Josip Jurčič

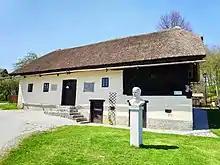
Josip Jurčič's birthplace in Muljava is now a museum.

Josip Jurčič (4 March 1844 – 3 May 1881) was a Slovene writer and journalist. He was born in Muljava, Austrian Empire (now part of the municipality of Ivančna Gorica, Slovenia) and baptized "Josephus Jurshizh". He died from tuberculosis in Ljubljana.